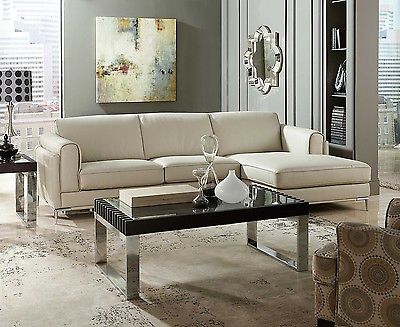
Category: sofa